Wagram: The Peace of Vienna

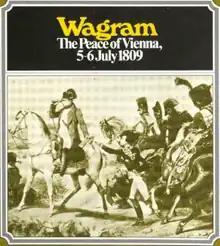
Cover of folio edition, 1975

Wagram: The Peace of Vienna, 5–6 July 1809 is a board wargame published by Simulations Publications Inc. (SPI) in 1975 that simulates the Battle of Wagram in July 1809. It was one of four games that were part of the "quadrigame" (four games with a single set of rules) titled "Napoleon at War", but it was also released as an individual game with a set of metal miniatures. "Wagram" was rated highly in a 1976 poll of favorite wargames, and critics called it the best of the four games in the "Napoleon at War" box.